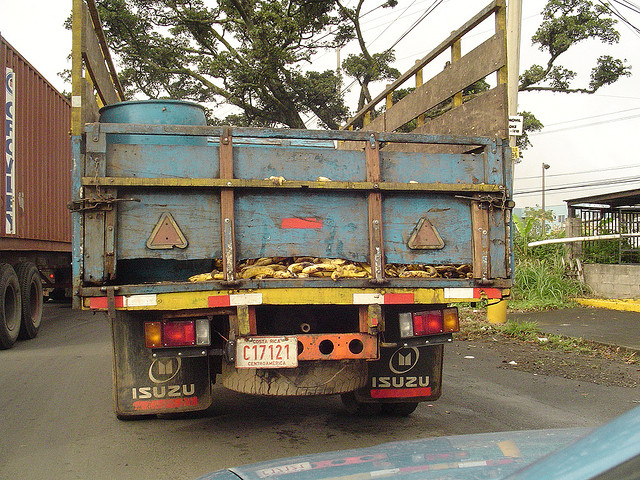
Back of truck on street carrying blue barrel.

A large truck with bananas on a street.

a blue and yellow truck some trees and bushes

The truck is carrying a load of bananas and a barrel.

The back of the garbage truck has rotten bananas on the bottom of it.